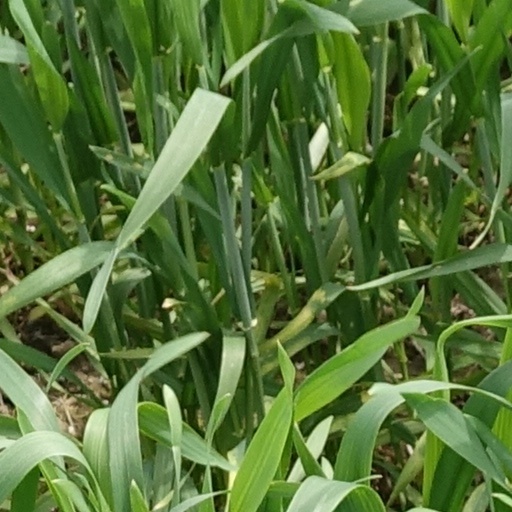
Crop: wheat